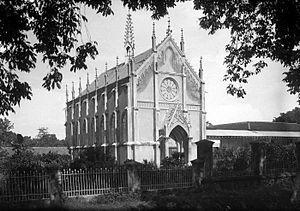
La cathédrale du Sacré-Cœur de Jésus, en indonésien Gereja Katedral Hati Kudus Yesus, est la cathédrale de l'archidiocèse de Makassar, la capitale de la province de Sulawesi du Sud en Indonésie.